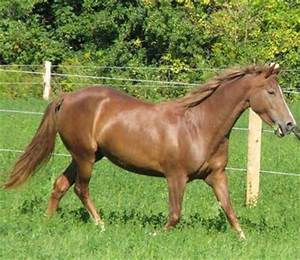
Label: horse